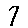
Label: 7